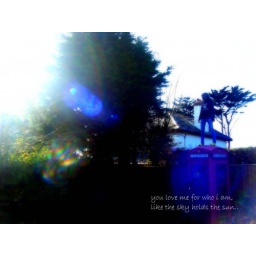
in deavon, in my grandmas back garden, she has a telephone box :)